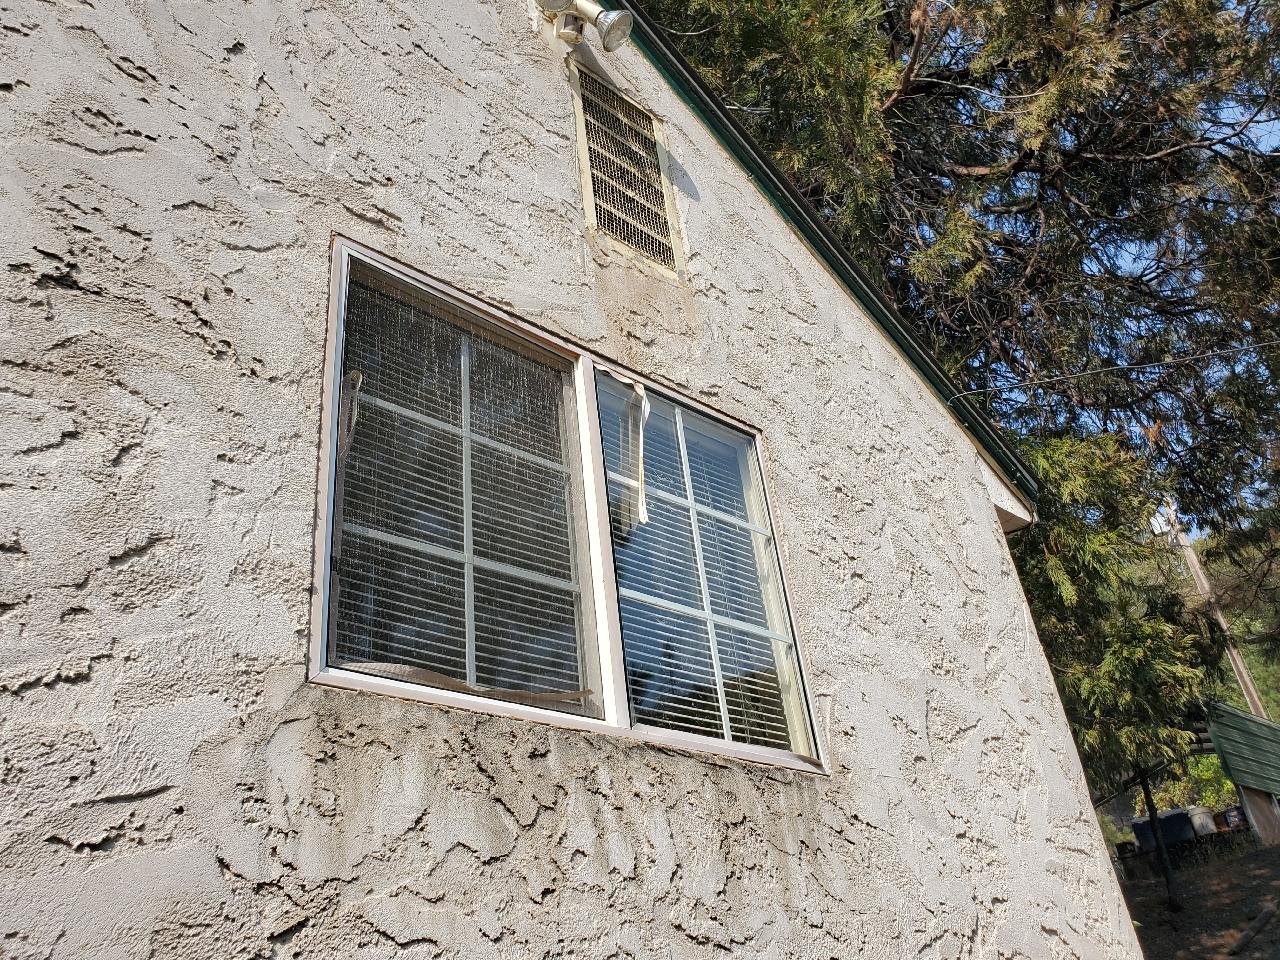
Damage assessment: affected